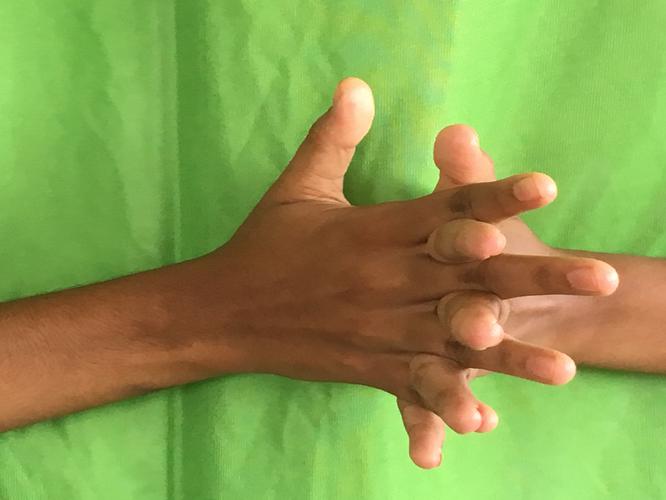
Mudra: Karkatta
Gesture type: double_hand